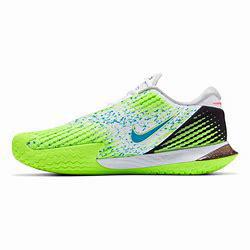
Brand: Nike
Model: Court Air Zoom Vapor Cage 4